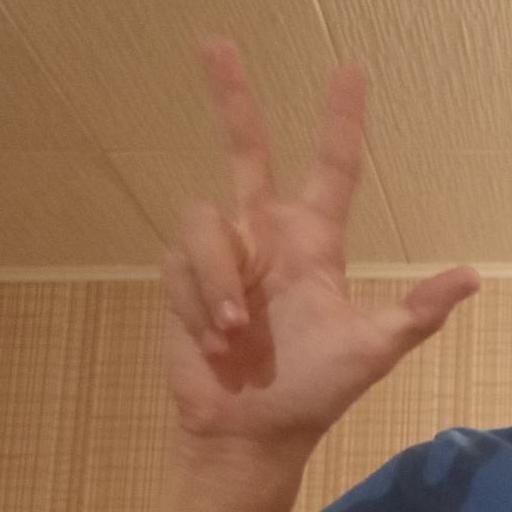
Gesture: three2